Rollye James

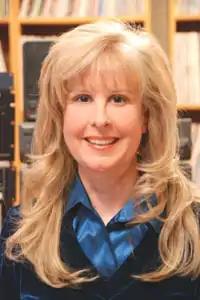
Rollye James 2008

Rochelle "Rollye" James is an American radio talk show host. She hosted "The Rollye James Show" nationally and on international shortwave on WWCR from 2000 to 2011. Rollye revived her show, broadcasting weeknights 10p.m.–midnight, via live stream and podcast on June 19, 2013. It is now broadcast currently on WGN 720 in Chicago and on the web. She is also the author of "What Am I Doing Here? (when everything I want is somewhere else)", a motivational book punctuated with numerous historical radio anecdotes published by Nickajack Press. Rollye James was also a guest host on "Coast to Coast AM" on Friday and Monday nights for several months in 2000, which helped increase the audience for her own show.